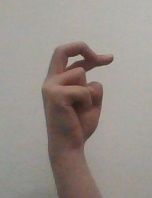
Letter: zay